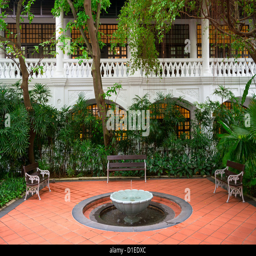
small fountain in a garden with benches and white classical building on background